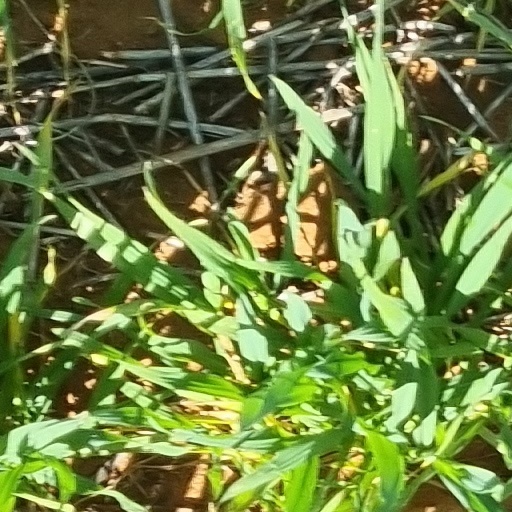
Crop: wheat